Pasonanca Natural Park

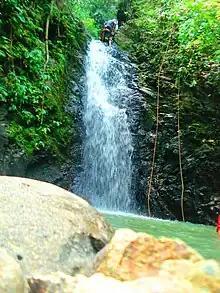
Dulian Falls

The Pasonanca Natural Park covers an area of and a buffer zone of in the southern end of the Zamboanga Cordillera mountain range that runs north to south serving as the backbone for the peninsula of Zamboanga. It is contained within the local government areas of Pasonanca, Lunzuran, Lumayang Cacao, Lapacan, Lamisan, Bungiao, La Paz, Balurno and Dulian in Zamboanga City and parts of the municipality of Sibuco in Zamboanga del Norte. Mount Pulong Bato is a prominent peak located within the park rising to . It is crossed by Tumaga River and its tributaries which serve the bulk of the water supply for the Zamboanga City Water District through a diversion dam. The park also contains several rock formations, springs and waterfalls including the Dulian Falls.